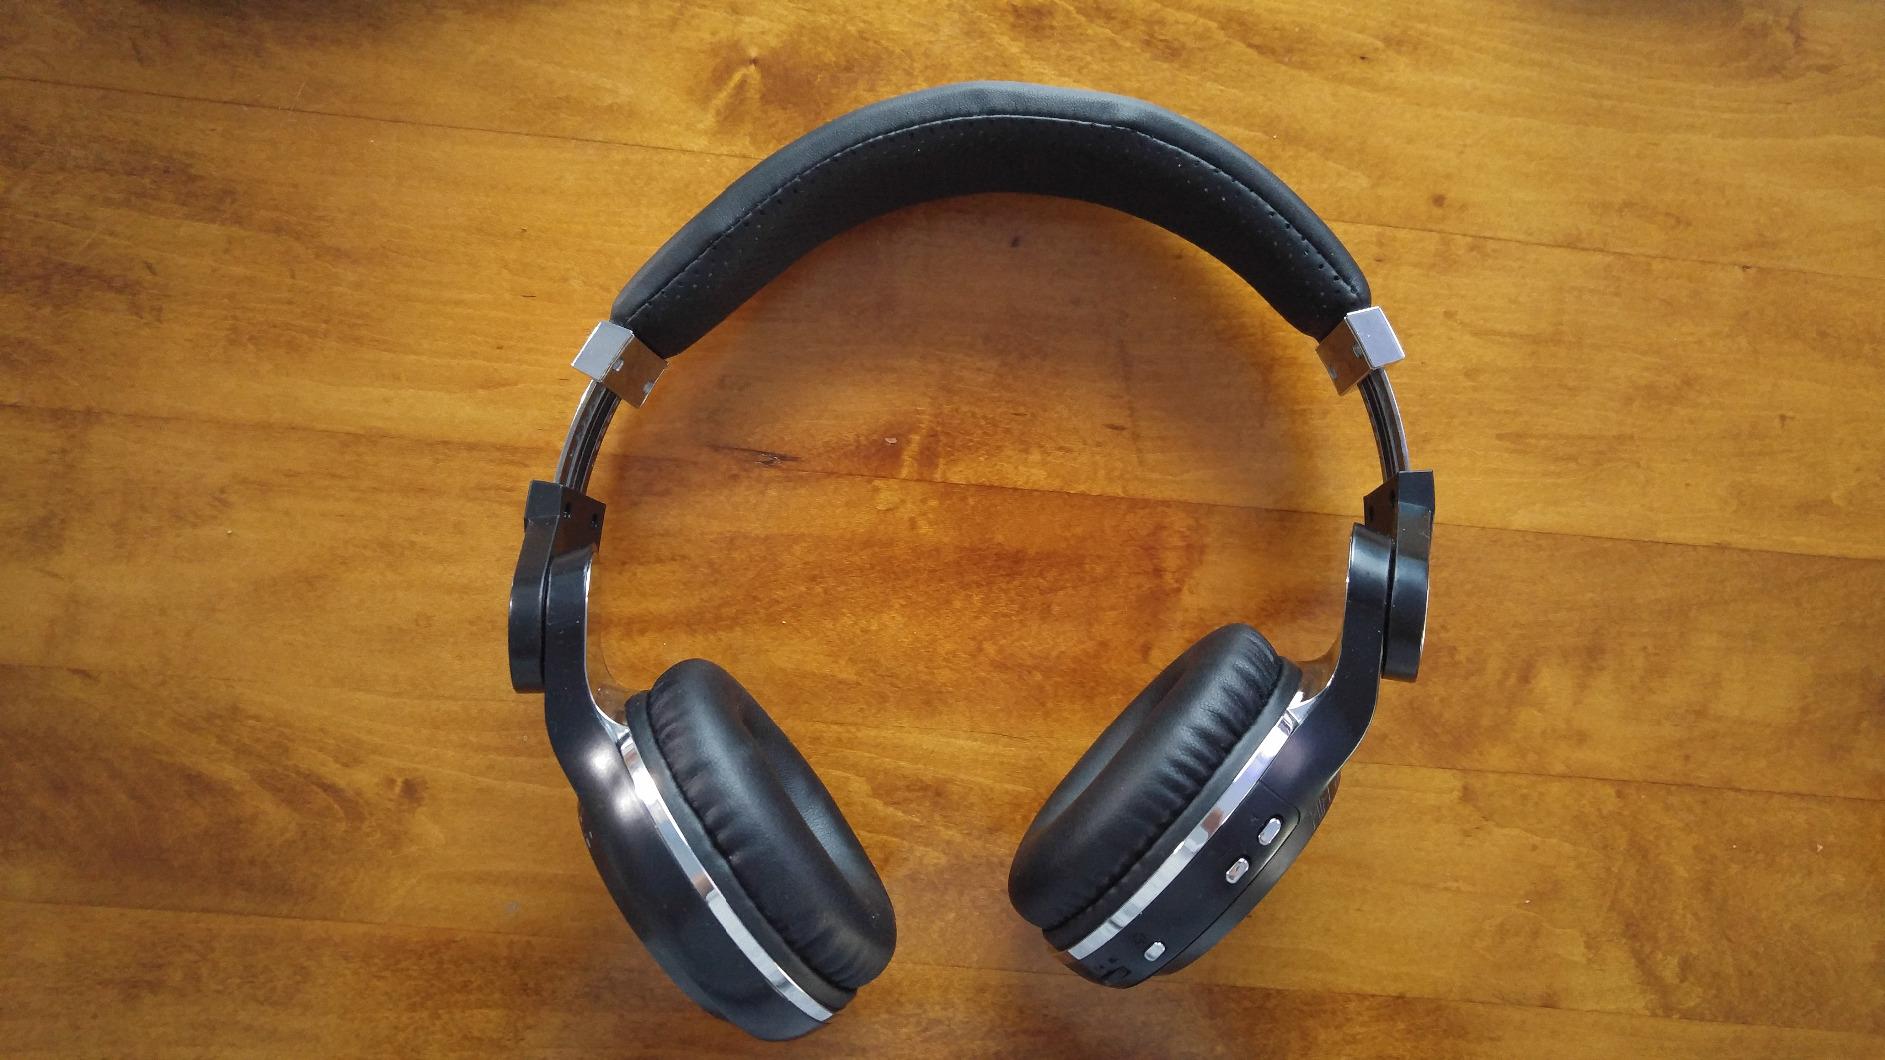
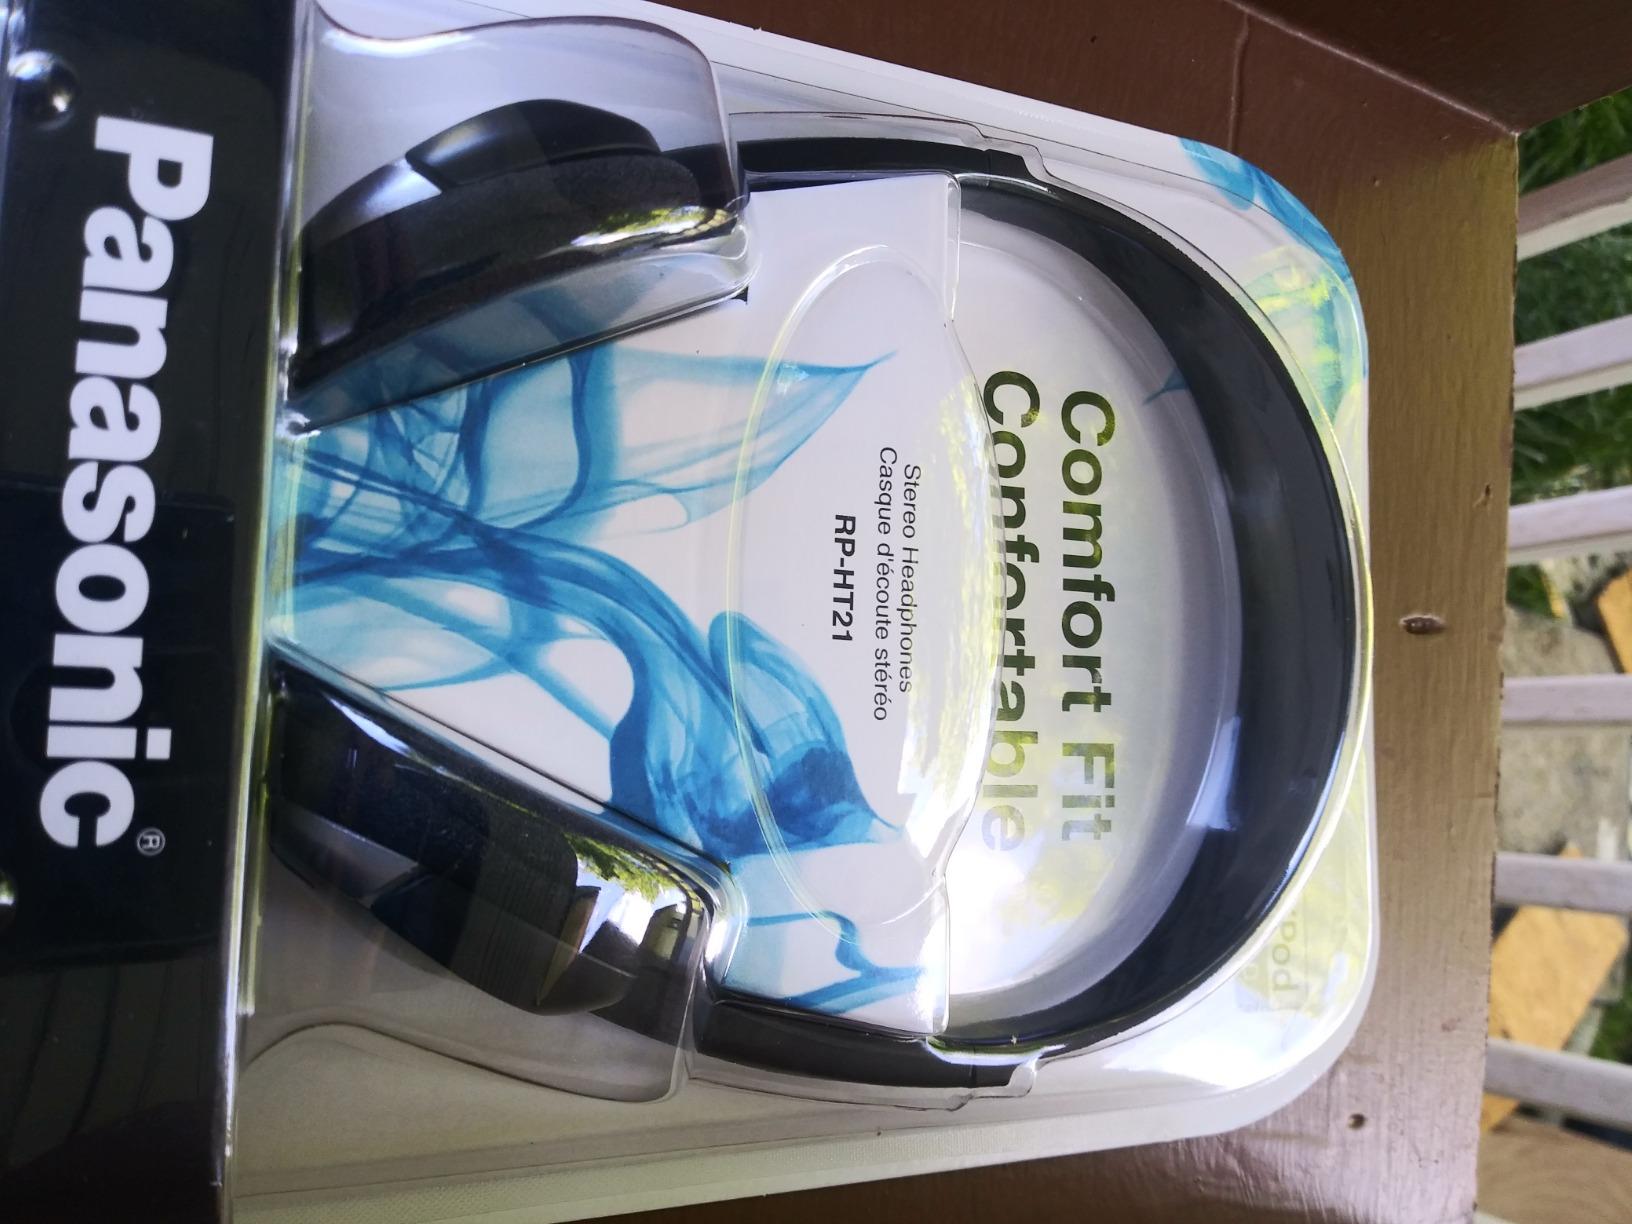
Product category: headphones
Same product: no